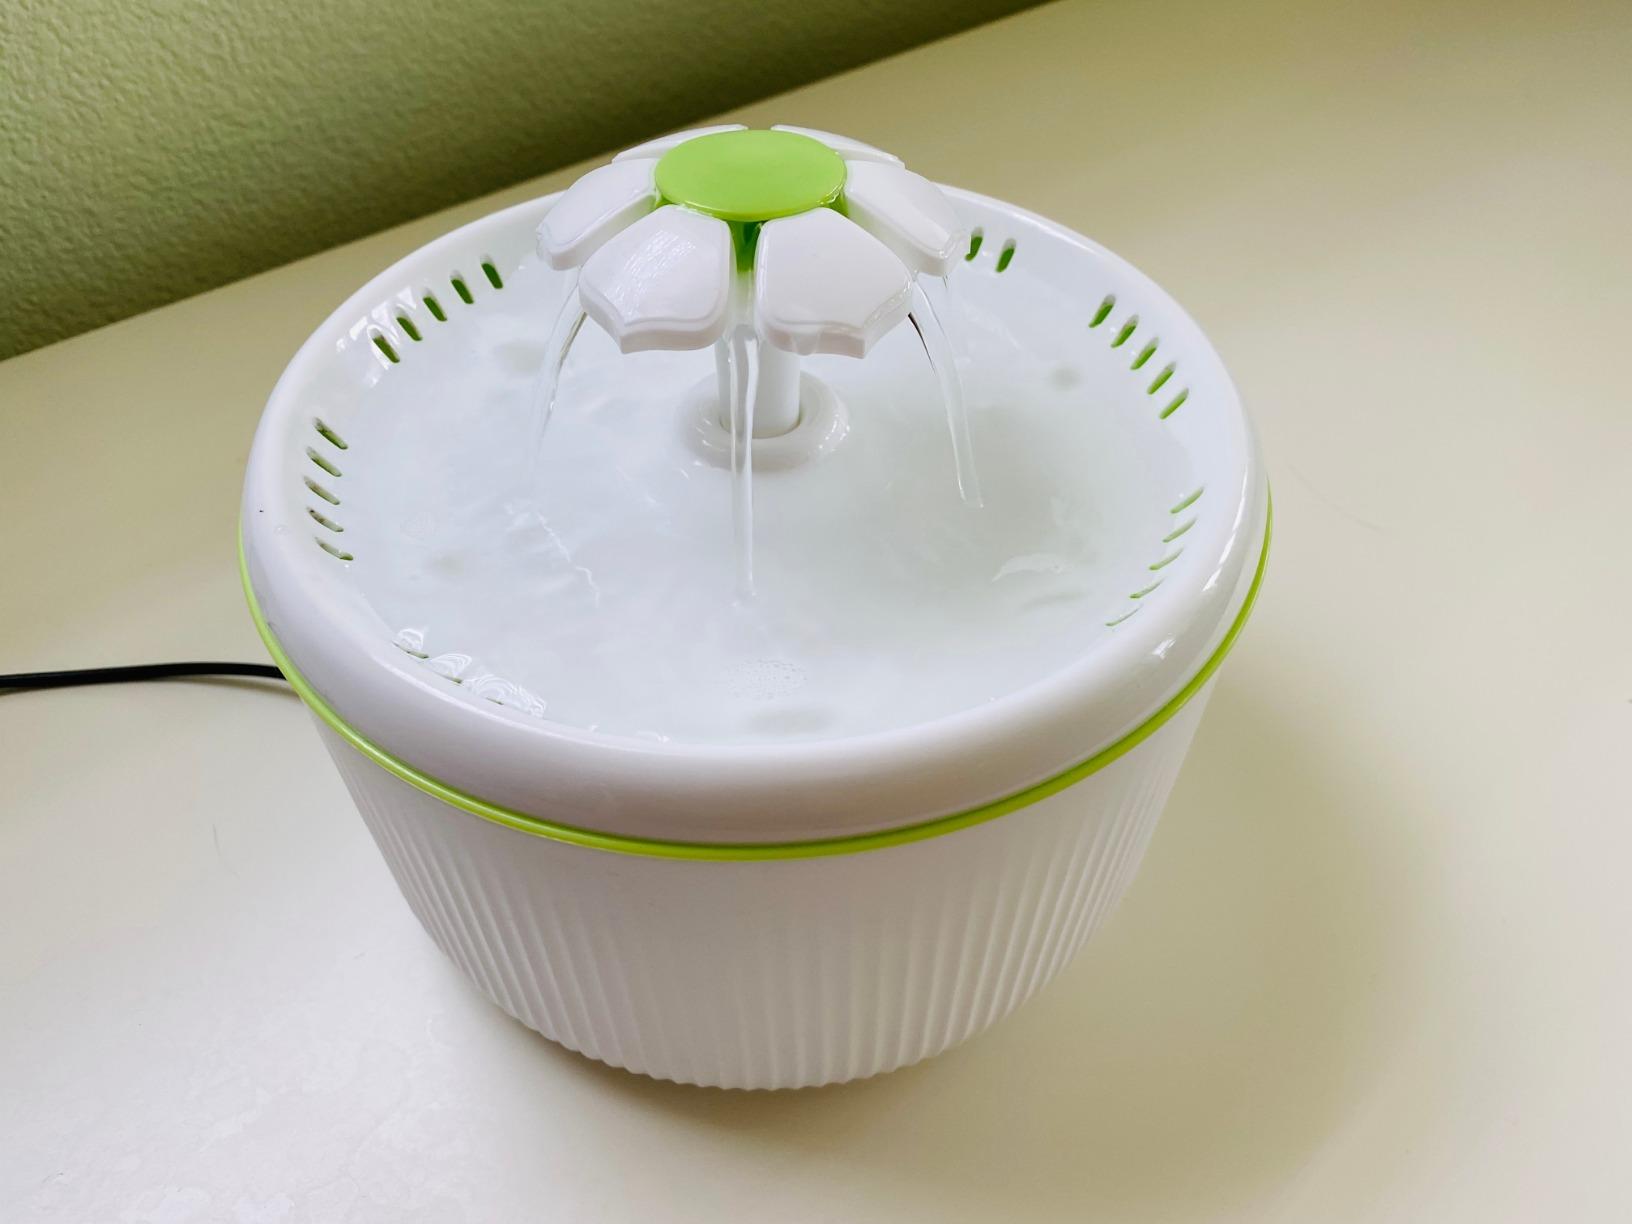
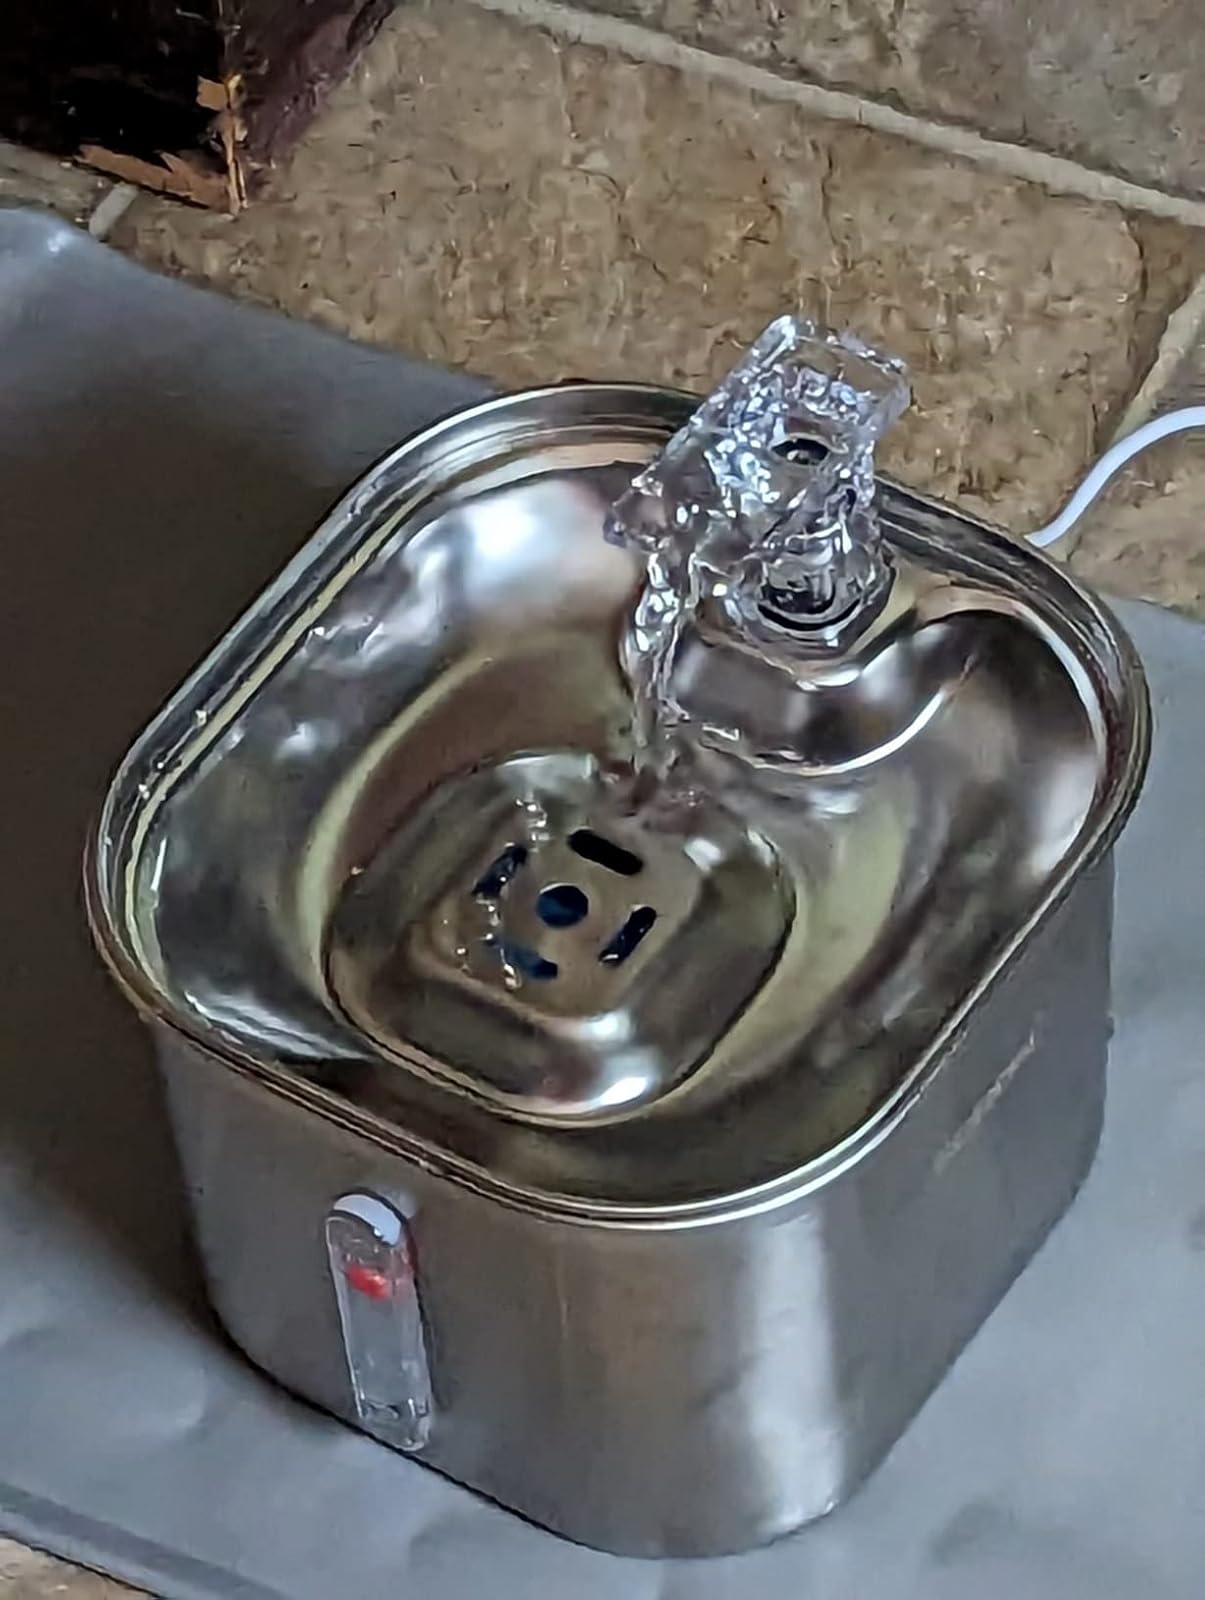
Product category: items_bowl
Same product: no